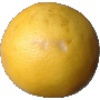
Label: Grapefruit White 1